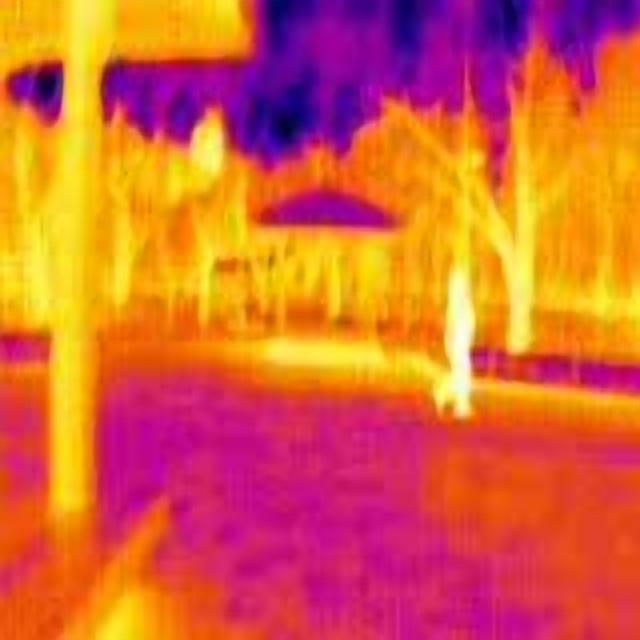
Detected objects:
label: person